Simon McGillivray

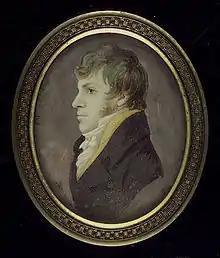
Courtesy of the Library & Archives Canada

Simon McGillivray, FRS ( – 9 June 1840), played an intricate role in merging the family owned North West Company with the rival Hudson's Bay Company. From 1835, he co-owned the "Morning Chronicle" and the "London Advertiser". He was Provincial Grand Master of Upper Canada (1822–1840); Fellow of the Royal Society at London; a member of the Beaver Club at Montreal and a member of the Canada Club at London.